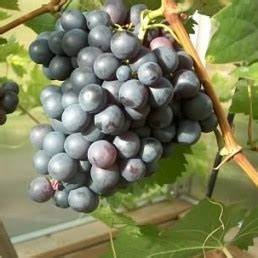
Label: grape